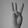
ASL letter: W